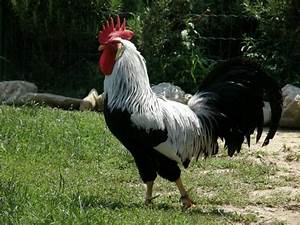
Label: chicken